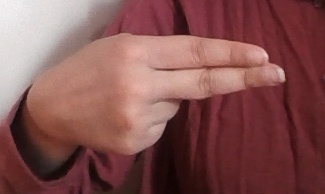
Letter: ain